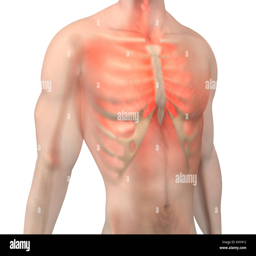
pain in the chest or the heart .